Louisa Collins

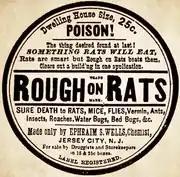
'Rough on Rats', upper label.

Charles Andrews was buried at Rookwood Cemetery on 5 February 1887. Three days later Louisa approached the savings bank in Sydney requesting withdrawal of the balance left to her in her late husband's will. About a week after the burial Mick Collins moved back into the Pople's Terrace cottage. The neighbour Mrs. Law later recalled seeing them arm-in-arm "as if already married". With the money from the bank, Louisa cleared Collins' gambling debts and bought him a new watch and chain and a suit of clothes, as well as new furniture for the house. After her husband's death, Louisa moved with her family from Pople's Terrace to a cottage in Johnson's Lane in North Botany. However, within weeks of moving she "expressed an unaccountable burning desire to again occupy her old residence; even going so far as to offer a premium to the occupier if she would vacate the cottage in her favor". When this was unsuccessful, Louisa rented a cottage at the rear of her former home at 'Frog Hollow' (No. 5 Pople's Terrace).